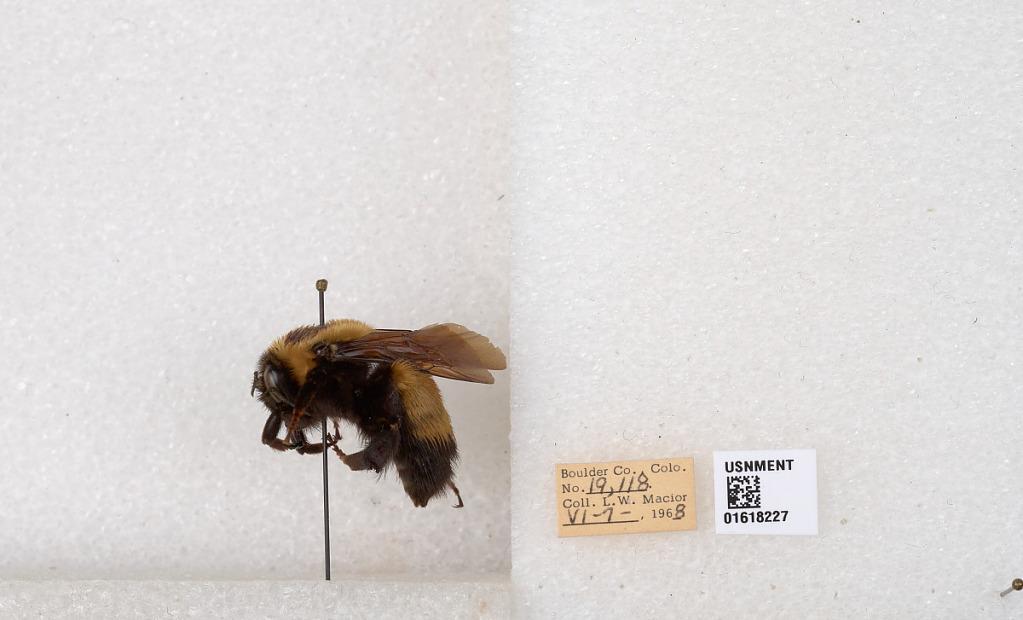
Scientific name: Bombus (Bombus) nevadensis Cresson
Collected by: L. Macior
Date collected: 1968-6-7
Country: United States
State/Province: Colorado
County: Boulder
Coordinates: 40.0925, -105.358